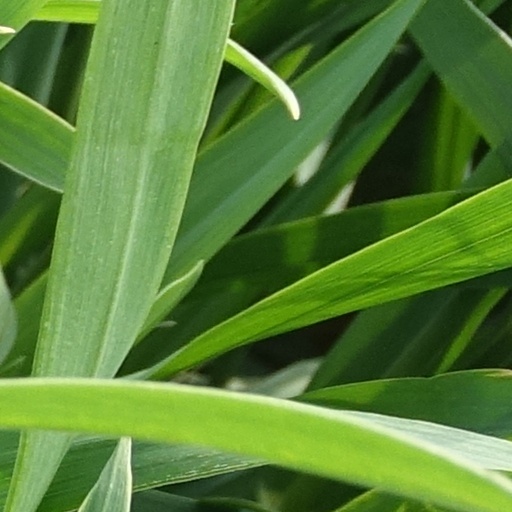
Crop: wheat